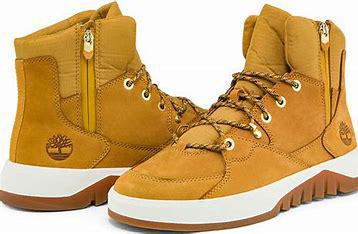
Brand: Timberland
Model: Supaway